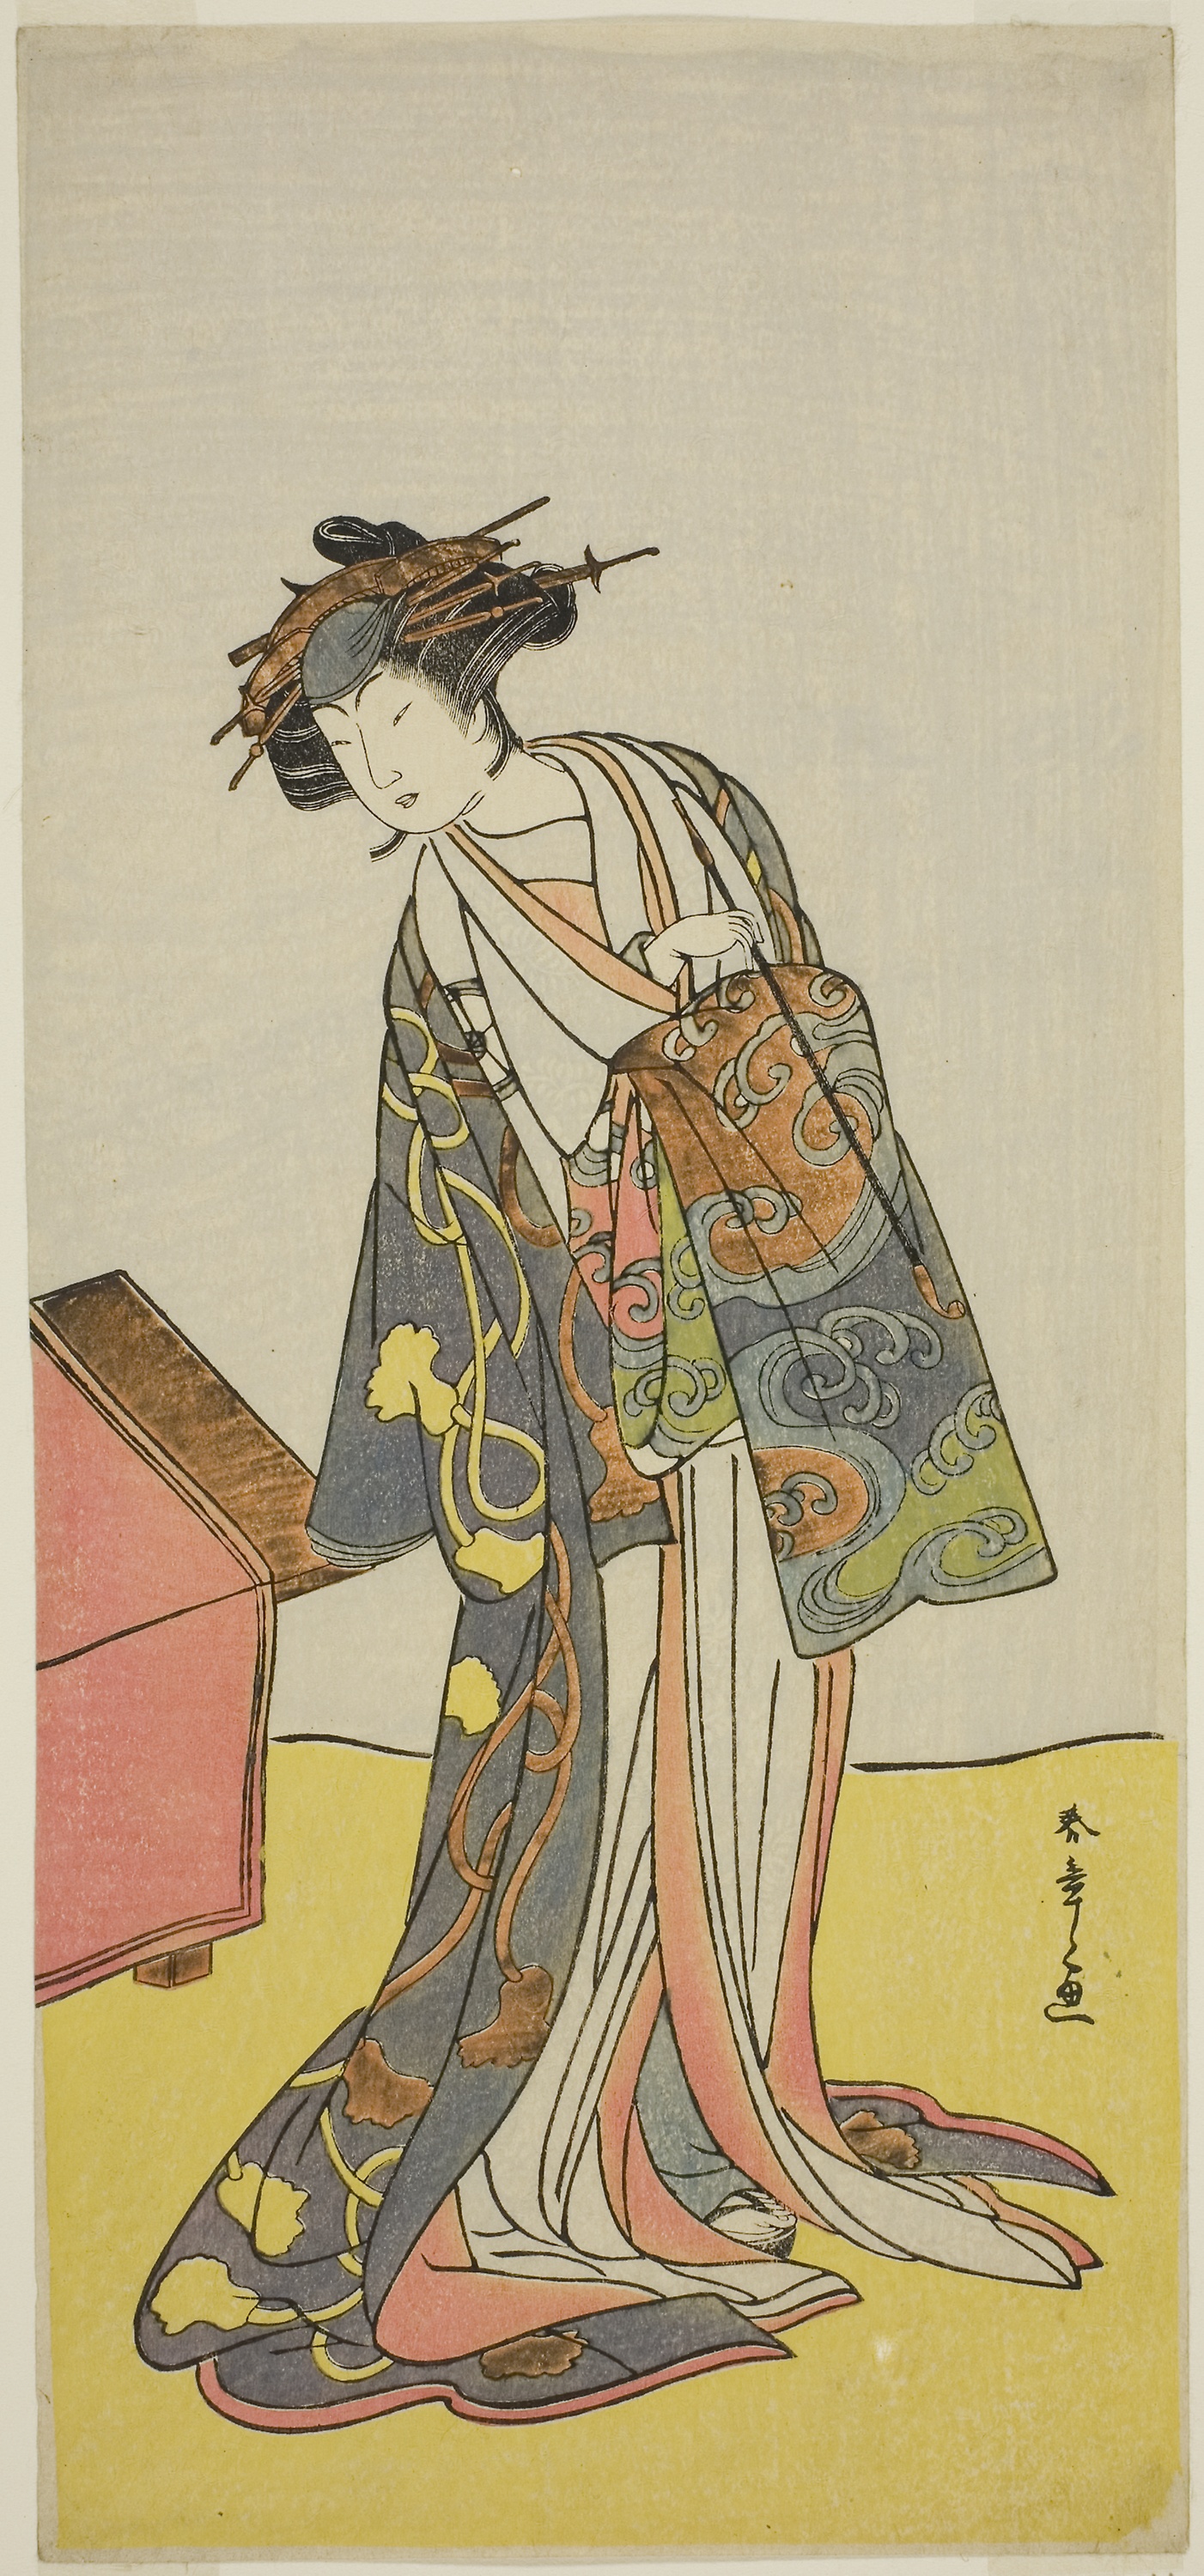
costume design, cartoon, illustration, art, fashion illustration, painting, drawing, costume, fictional character